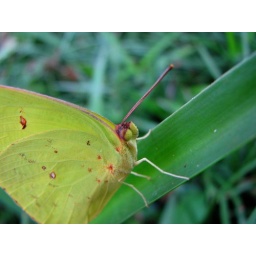
small butterfly in The Woodlands TX about an inch, very *lime* green coloring, quite beautiful and very patient!